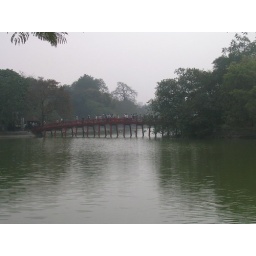
bridge over the Hanoi lake